Akino (singer)

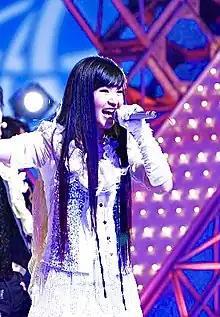
Akino in 2012

Originally debuting in 2003 with her brothers Akashi and Aiki and her sister Kanasa in the band bless4, Akino made her solo debut in 2005 with the singles "Genesis of Aquarion" and "Go Tight", the opening themes of the anime series "Genesis of Aquarion" composed by Yoko Kanno.